James A. Garfield Monument (Philadelphia)

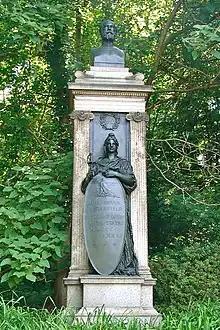
The monument in 2011

The James A. Garfield Monument is a monument honoring the 20th president of the United States in Philadelphia, Pennsylvania, United States. Sculptor Augustus Saint-Gaudens and architect Stanford White collaborated on the memorial, which was completed in 1896. It is located in Fairmount Park, along Kelly Drive, near the Girard Avenue Bridge.